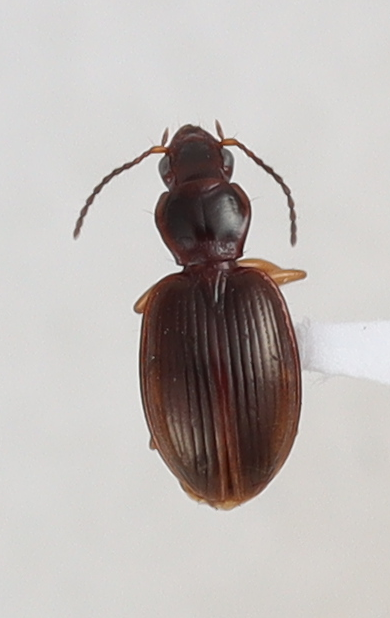
Scientific name: Mecyclothorax konanus
Plot: 14
Trap: S
Collected: 20220504